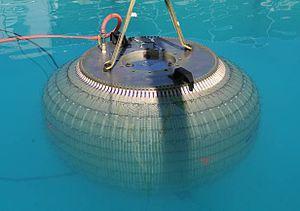
BEAM est un module habitable expérimental développé pour la Station spatiale internationale qui doit permettre de tester la technique de l'habitat spatial gonflable. Le module, dont le volume interne pressurisé une fois déployé est de 16 m³, est amarré à la station spatiale en avril 2016 et il sera testé durant 2 ans. Cette expérience développée par la société Bigelow Aerospace pour le compte de la NASA en exploitant des technologies mises au point pour le projet TransHab doit permettre à l'agence spatiale américaine d'accroître sa maîtrise technologique de ce mode de construction qui permet une réduction de masse et donc de coût de lancement.